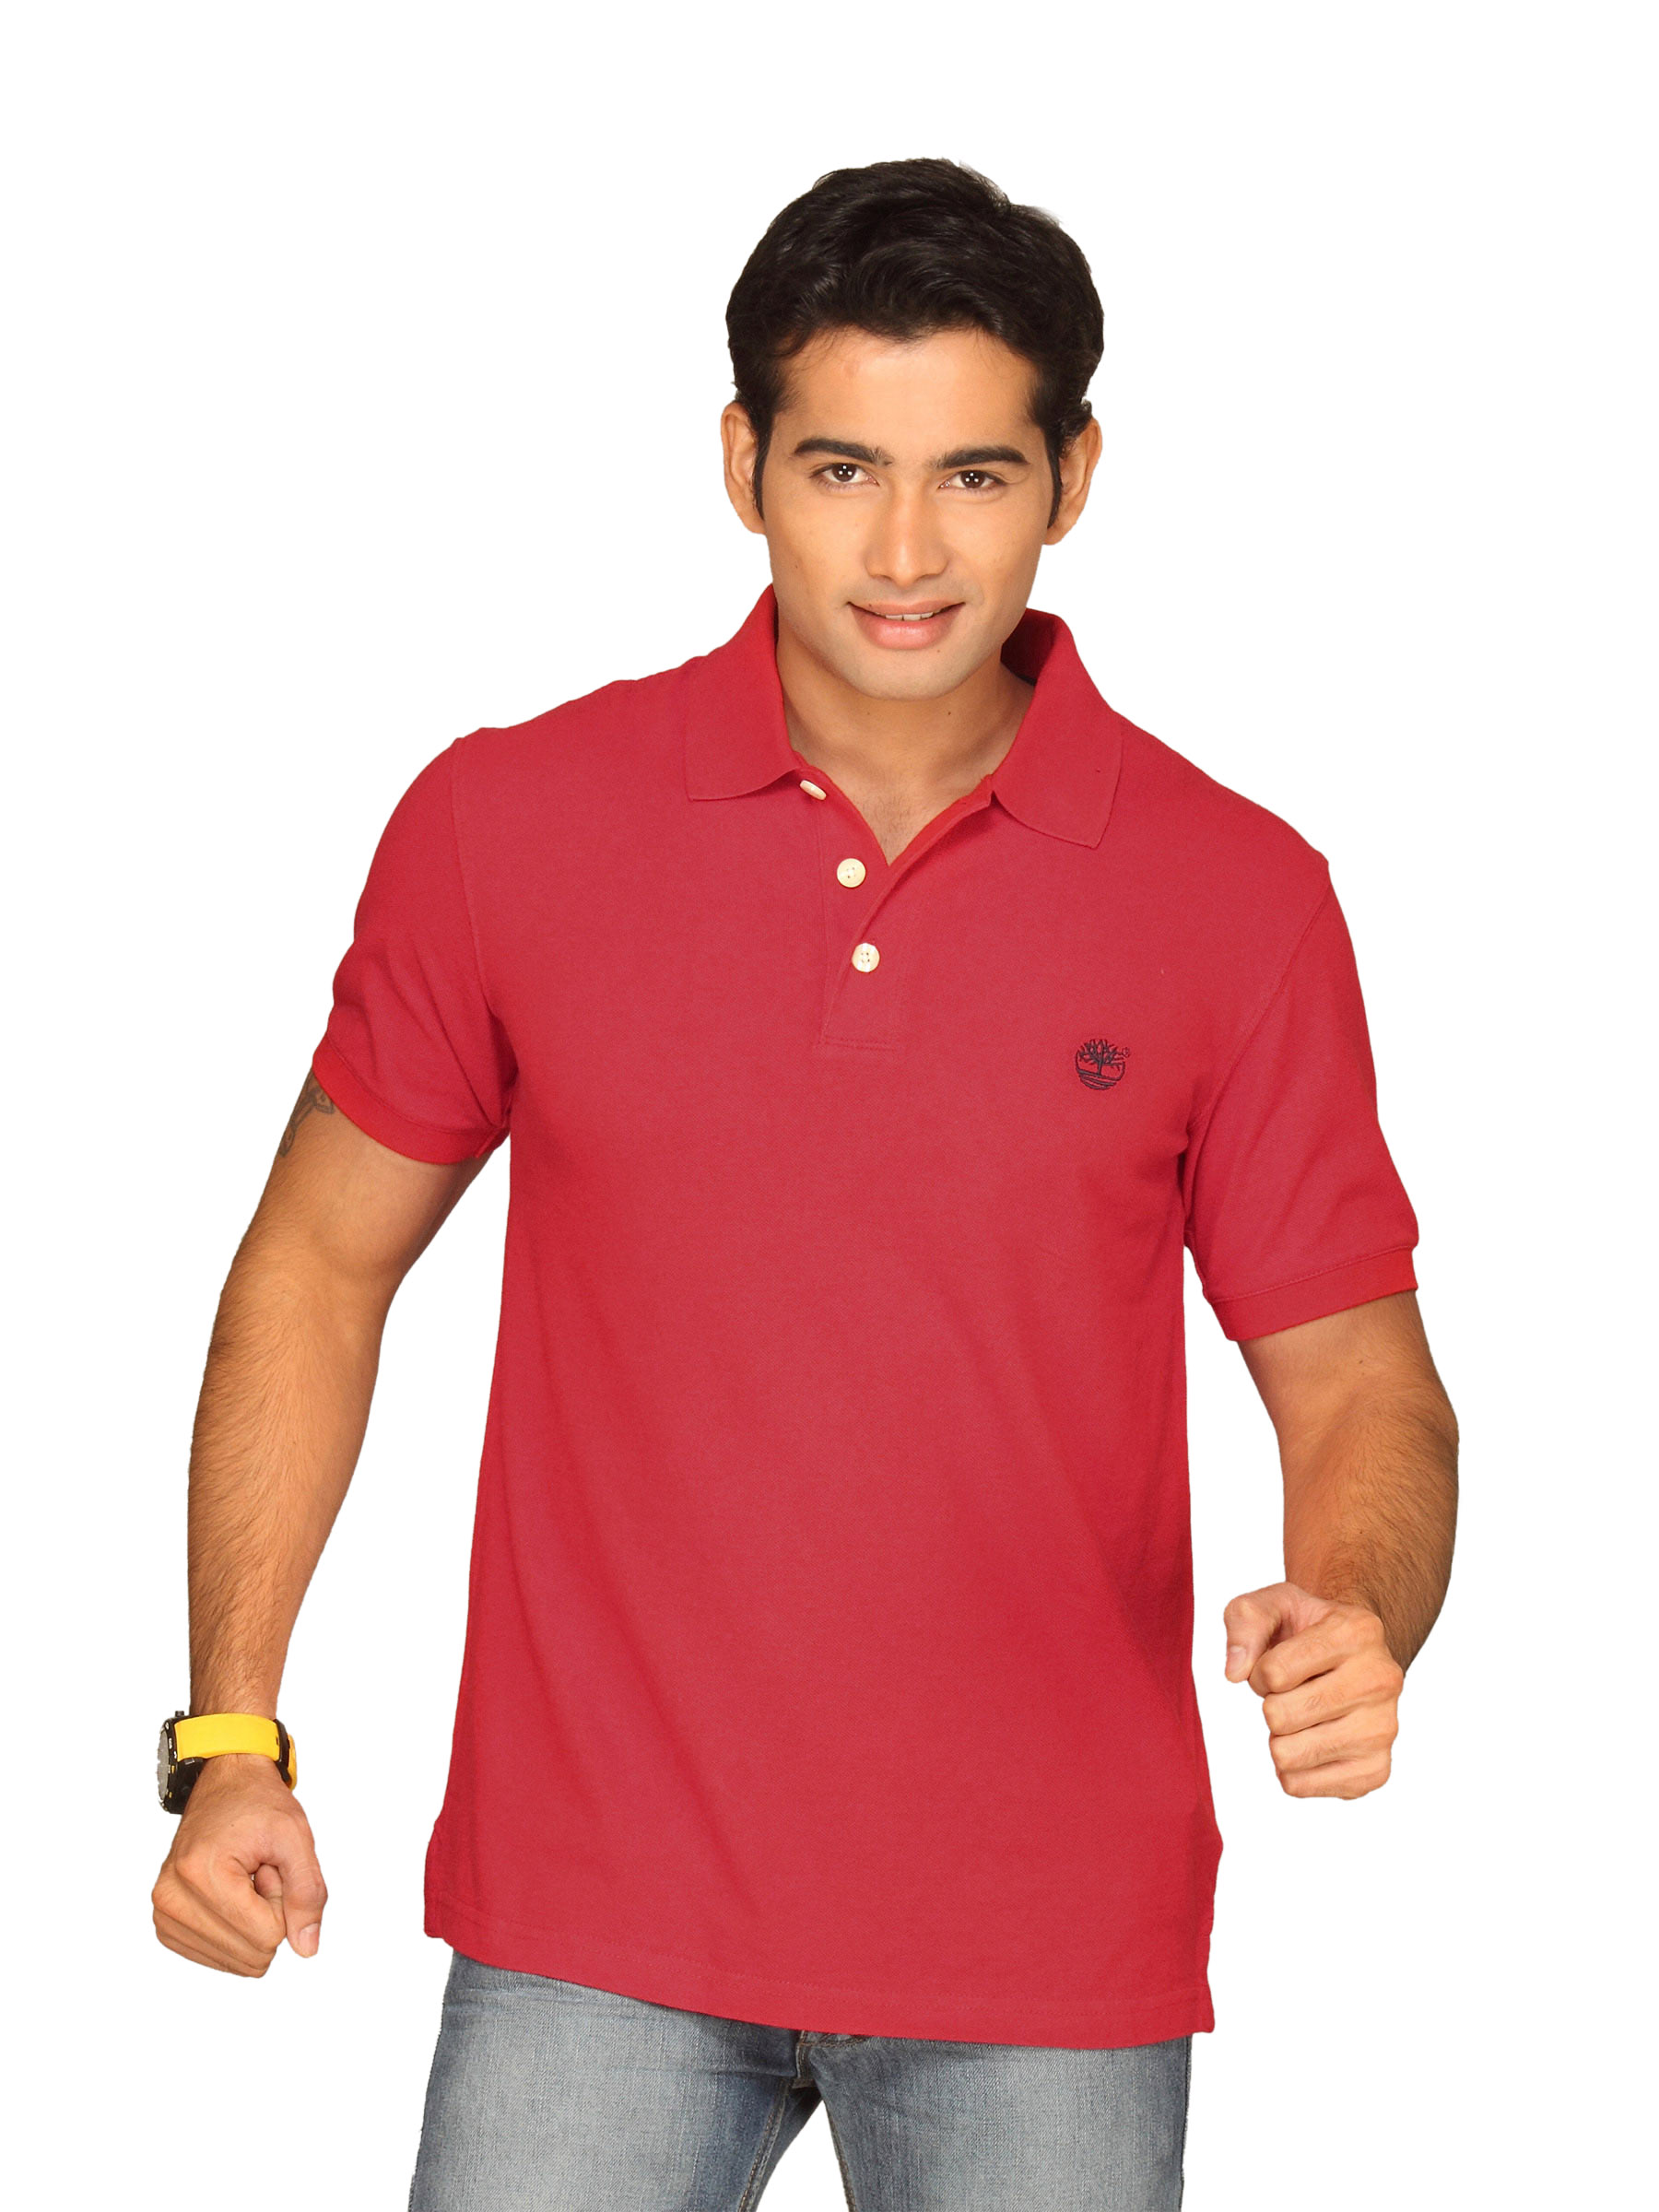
Timberland Men's Pique Polo Red T-shirt
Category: Apparel / Topwear / Tshirts
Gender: Men
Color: Red
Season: Summer 2011
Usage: Casual